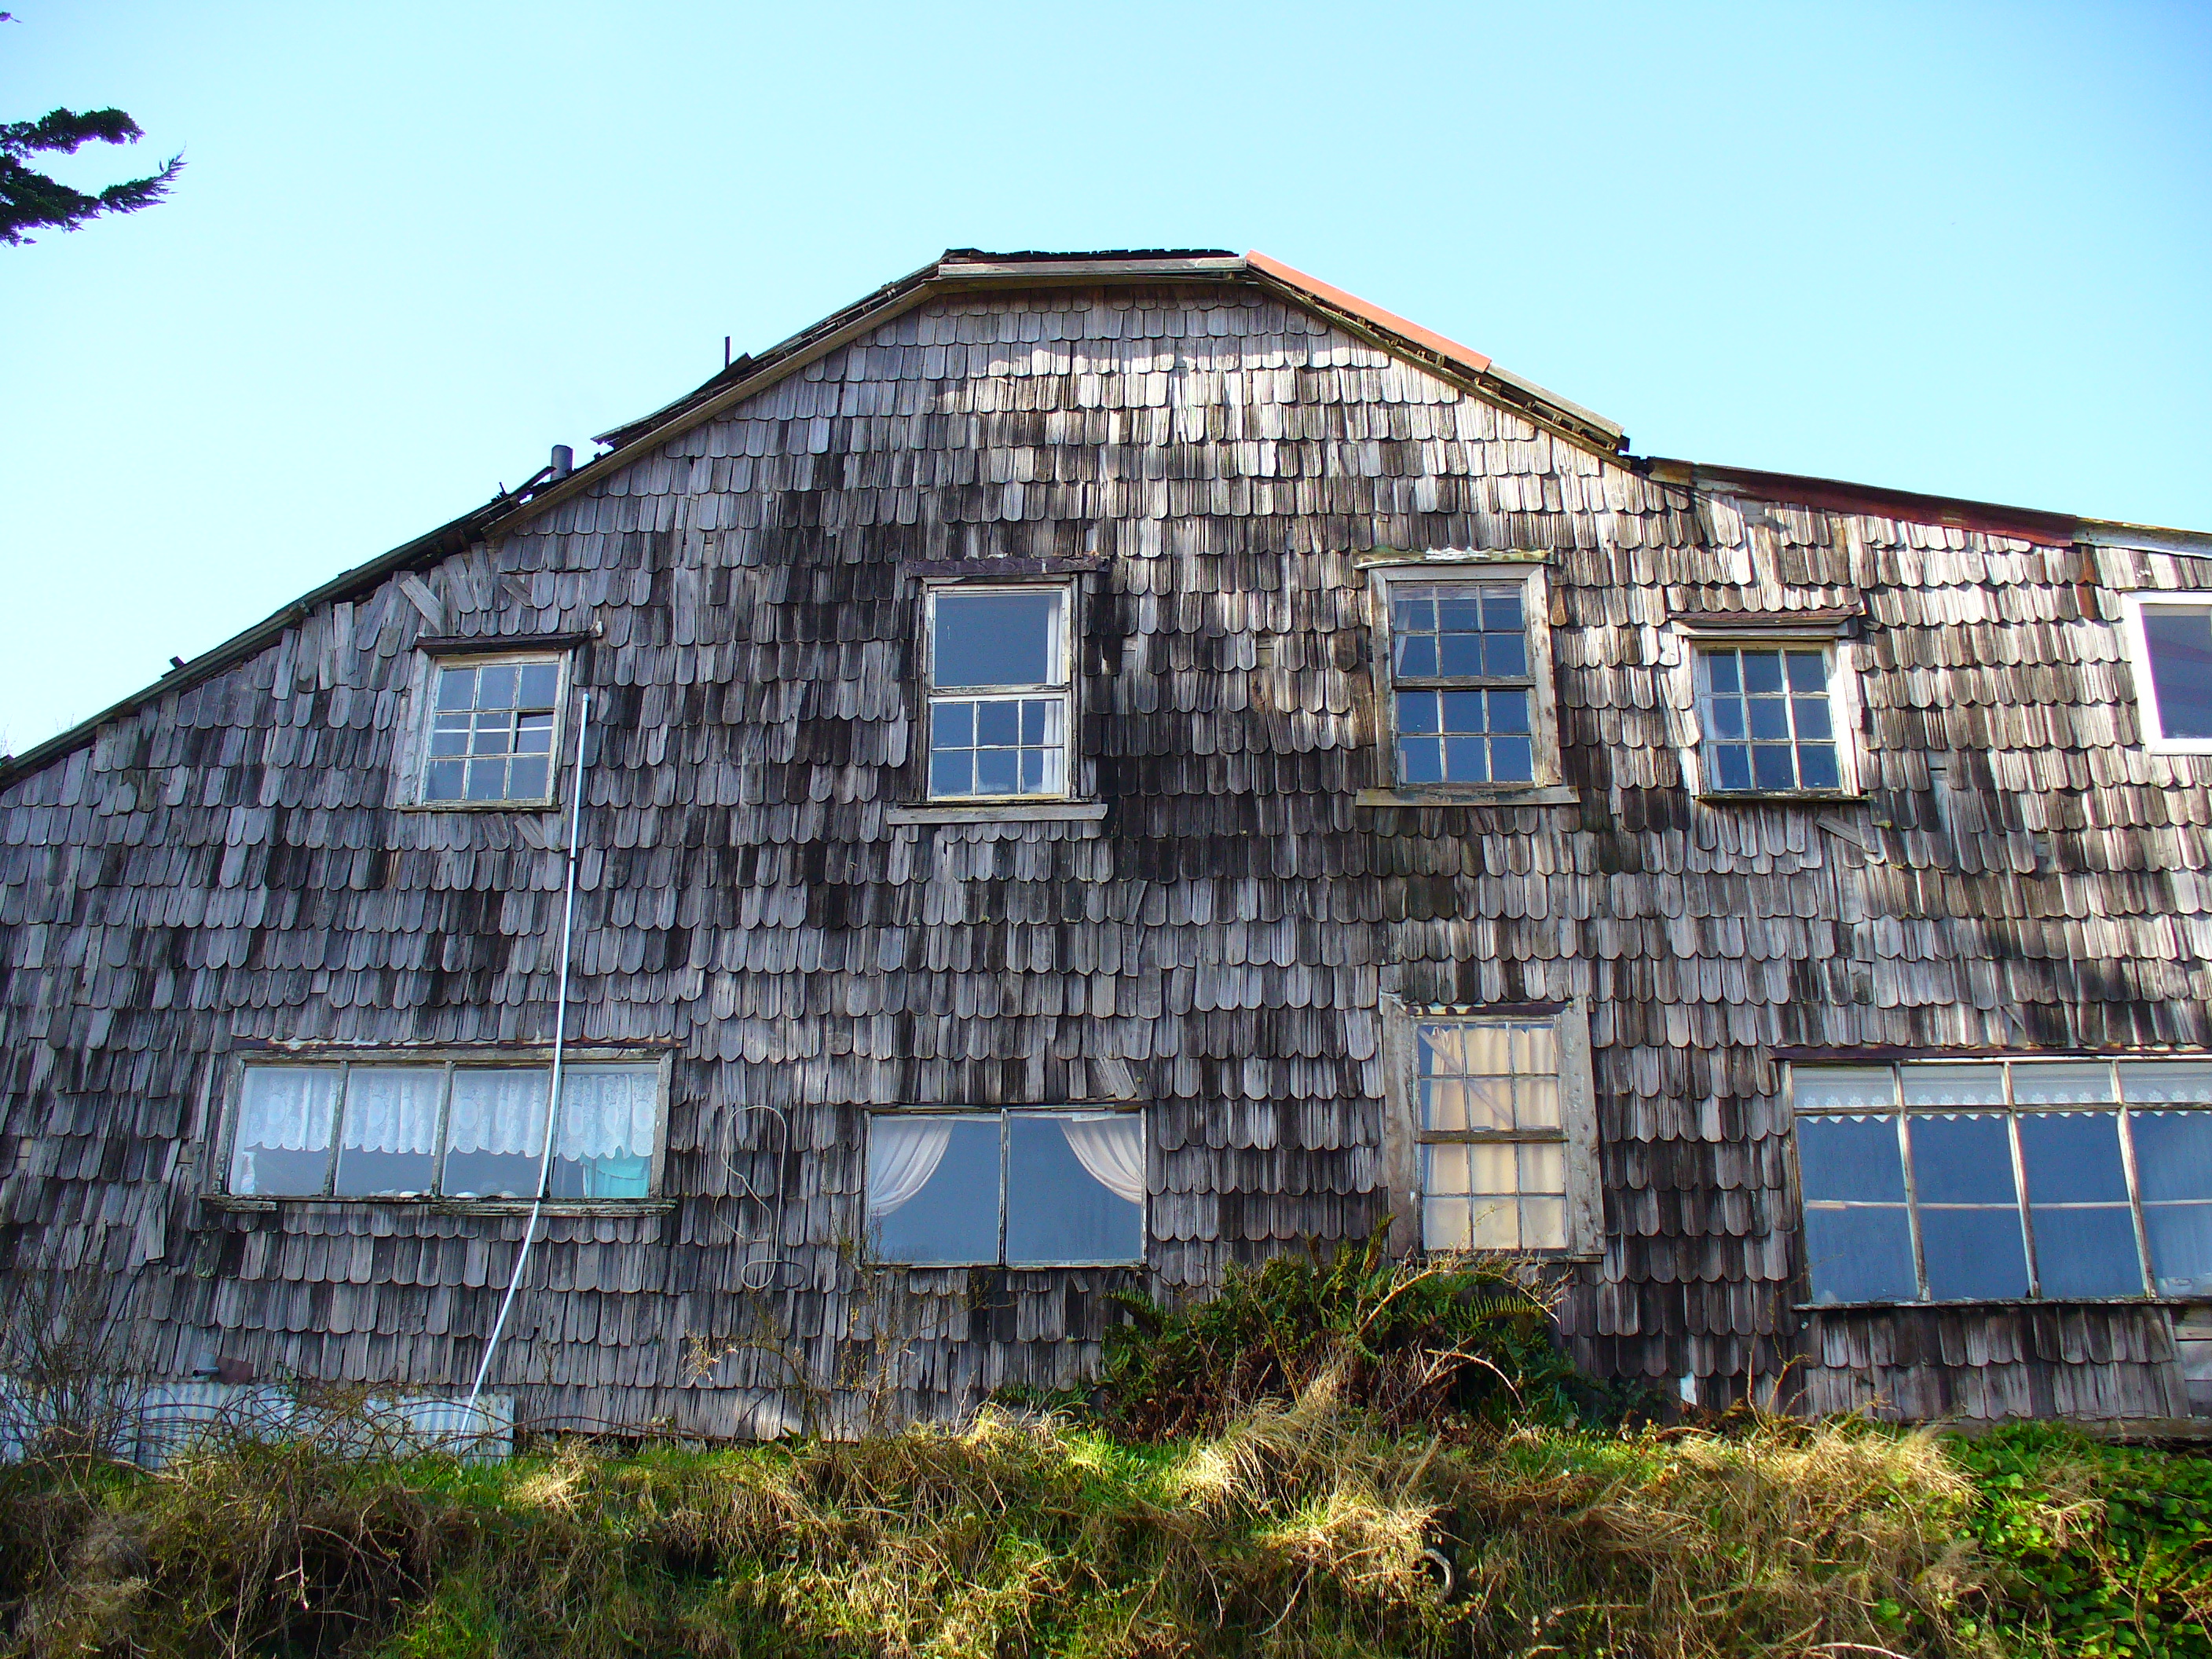
architecture, wood, house, roof, building, home, wall, suburb, cottage, facade, property, chile, sunny, windows, shingles, estate, panel, siding, ancud, chilo, neighbourhood, charming, real estate, urban area, residential area